WTSN (AM)

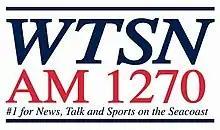
Logo for the station prior to November 2016

WTSN first signed on in 1956. The call sign was chosen because the original owner was the Twin State Network, which owned radio stations in both New Hampshire and Vermont.